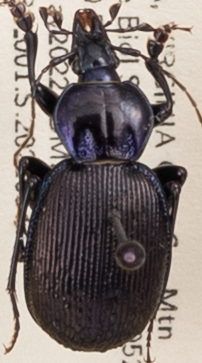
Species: Sphaeroderus stenostomus lecontei
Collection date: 2022-05-31
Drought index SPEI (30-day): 0.47
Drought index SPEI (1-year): -0.71
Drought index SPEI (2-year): -0.1